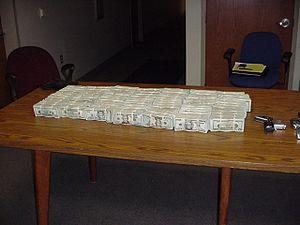
Les Crips sont un gang américain, originaire de South Central Los Angeles, sur la côte ouest. Constitué à l'origine principalement d'Afro-Américains et peu à peu ouvert à d'autres groupes ethniques, il est créé en 1969 par l'association de plusieurs gangs. Les Crips sont l'un des plus violents gangs des États-Unis. Le nombre de membres est estimé entre 30 000 et 35 000. Par le biais du regroupement des divers gangs de rue, les Crips rejoignent la Folk Nation, opposée aux gangs appartenant à la People Nation. La montée en puissance de ce gang a provoqué, en réaction, l'alliance de plusieurs gangs rivaux sous le nom de Bloods.